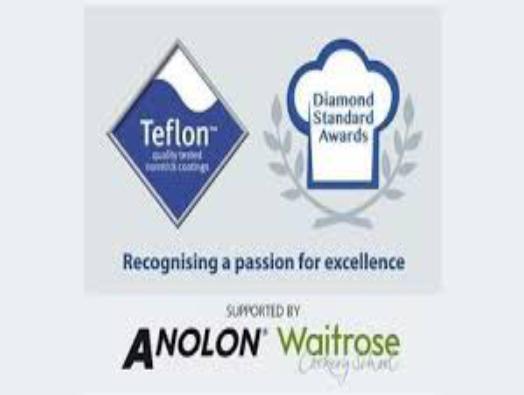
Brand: anolon
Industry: Necessities